Eanmund of Kent

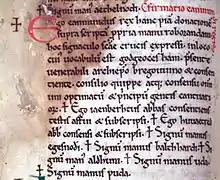
A twelfth-century copy of Eanmund's only known charter.

Eanmund (–?) was a king of Kent, jointly with or in succession to Sigered of Kent.